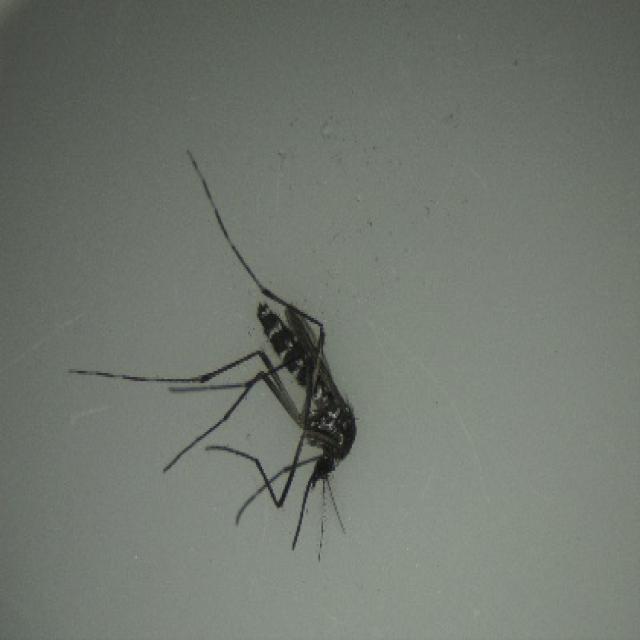
Species: aedes_albopictus